Southern Palestine offensive

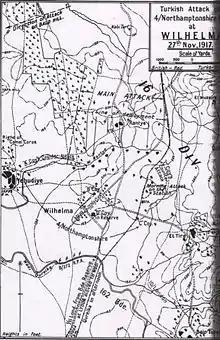
Turkish attack the 4th Northamptonshire Regiment at Wilhelma on 27 November 1917

Von Falkenhayn and the Ottoman Army sought to benefit from the weakened and depleted state of the worn out British Empire divisions which had been fighting and advancing since the beginning of the month. During the week beginning 27 November the Ottoman Army launched a series of infantry attacks employing shock tactics in the hope of breaking the British lines during the period of destabilisation created by EEF reinforcements and withdrawals. Counterattacks were launched by the Ottoman 16th and 19th Divisions in the Judean Hills on Nebi Samweil and on the Zeitun plateau. Attacks were also launched against British lines of communication via a gap between the British forces on the maritime plain and those in the Judean Hills and also against several British units spread out on the maritime plain.